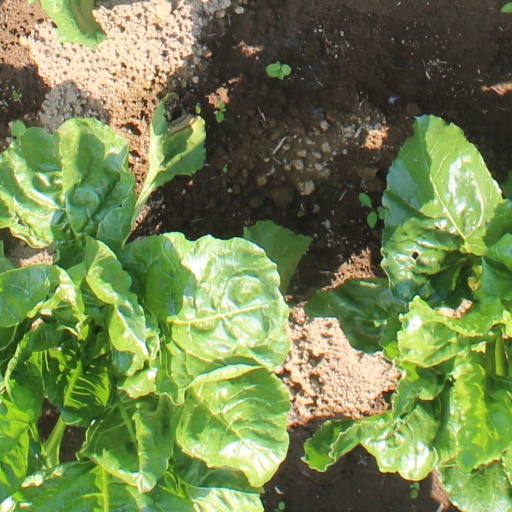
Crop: sugar beet